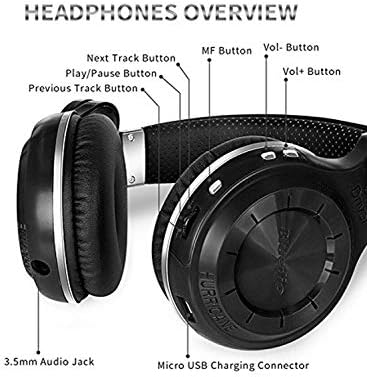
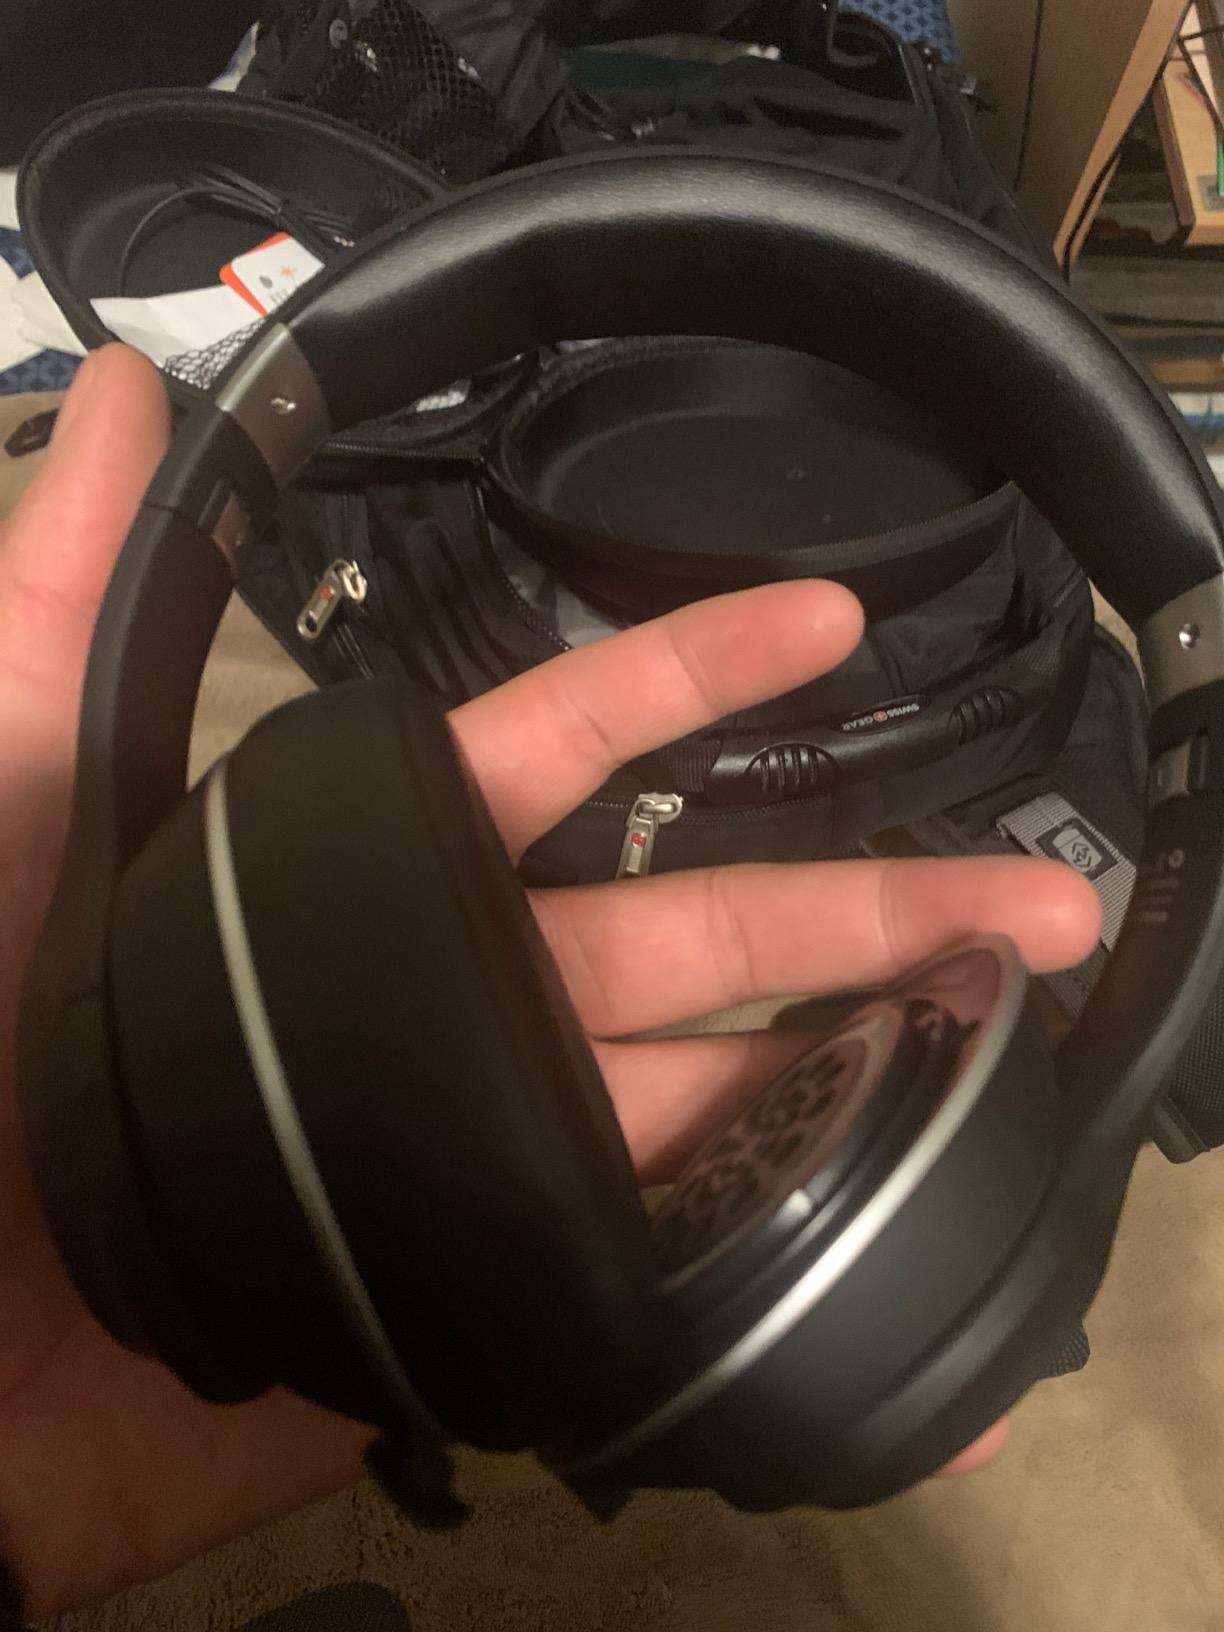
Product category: headphones
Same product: no